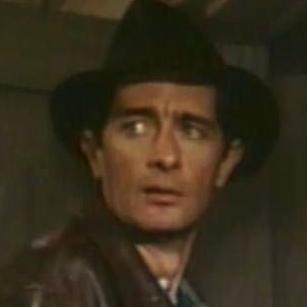
Age: 32